Kursky Uyezd

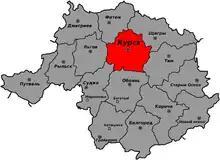
Map of Kursky Uyezd

Kursky Uyezd was one of the subdivisions of the Kursk Governorate of the Russian Empire. It was situated in the central part of the governorate. Its administrative centre was Kursk.